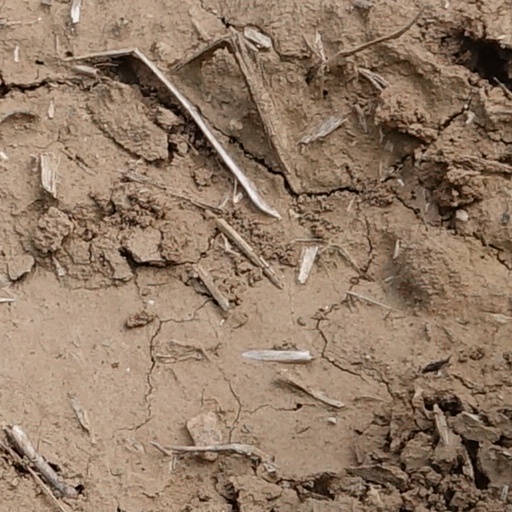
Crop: wheat